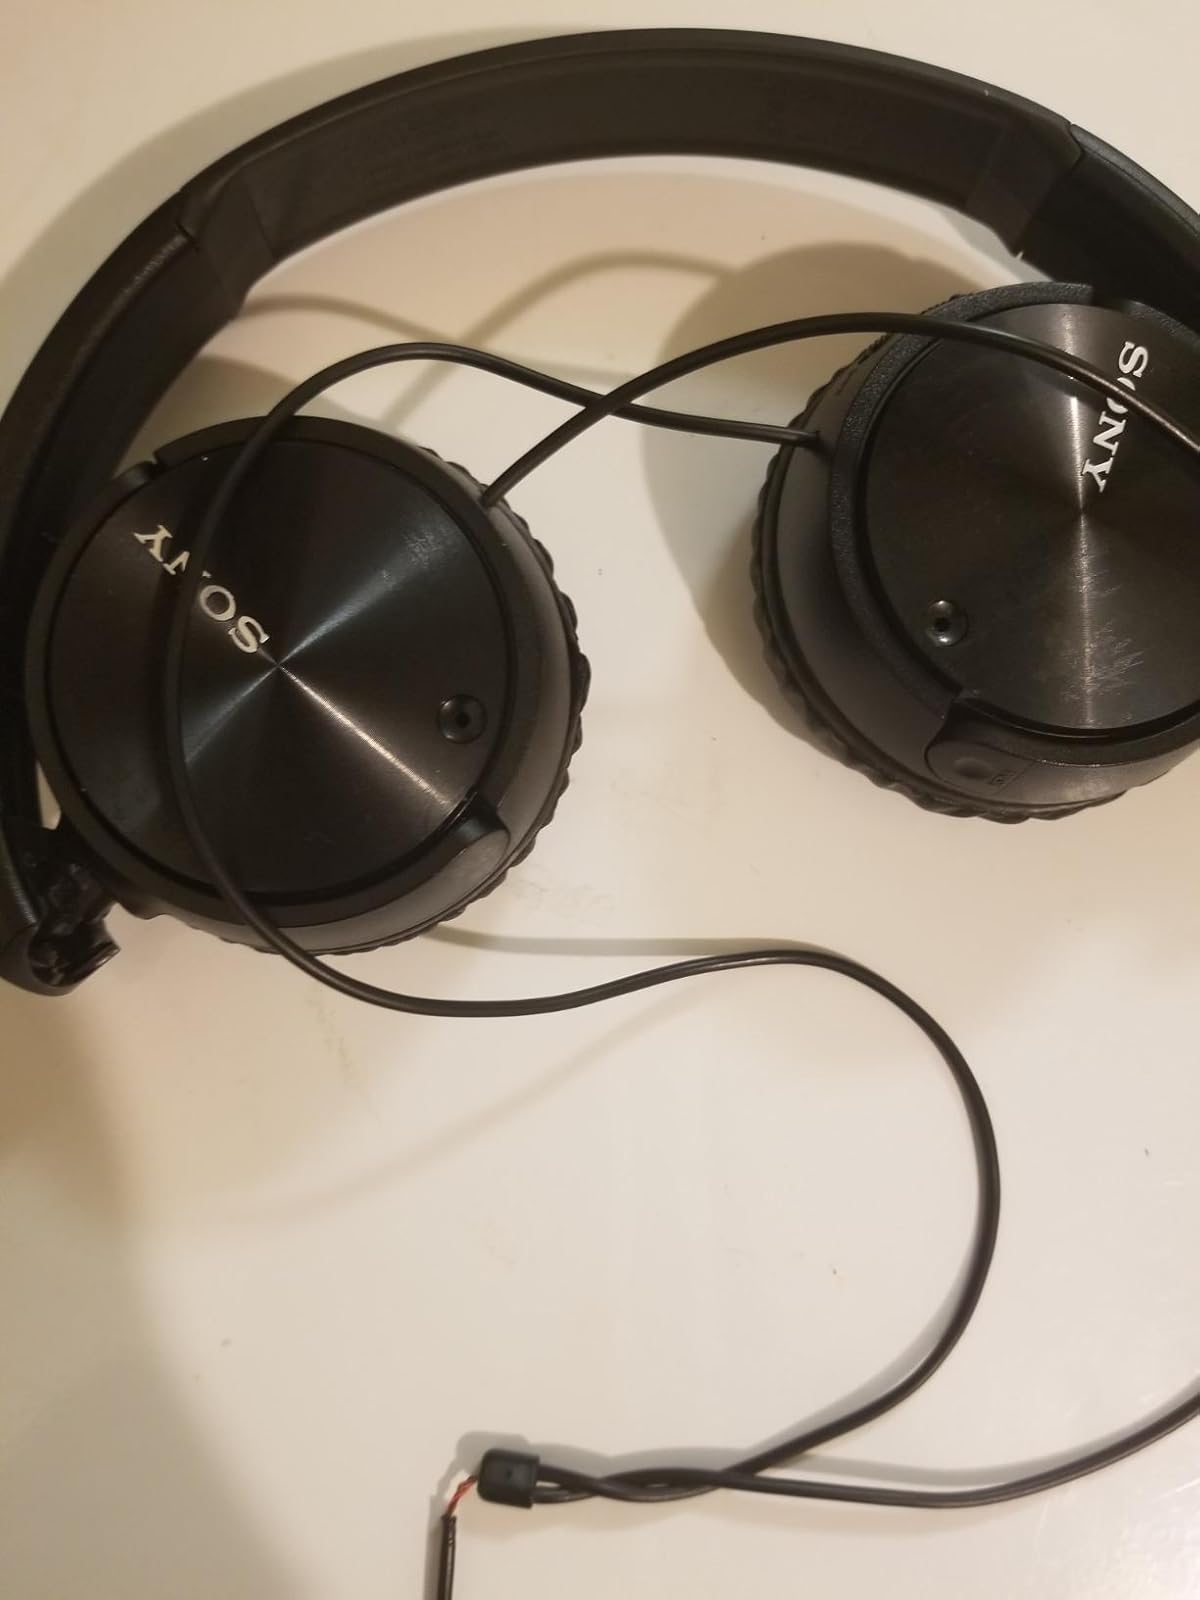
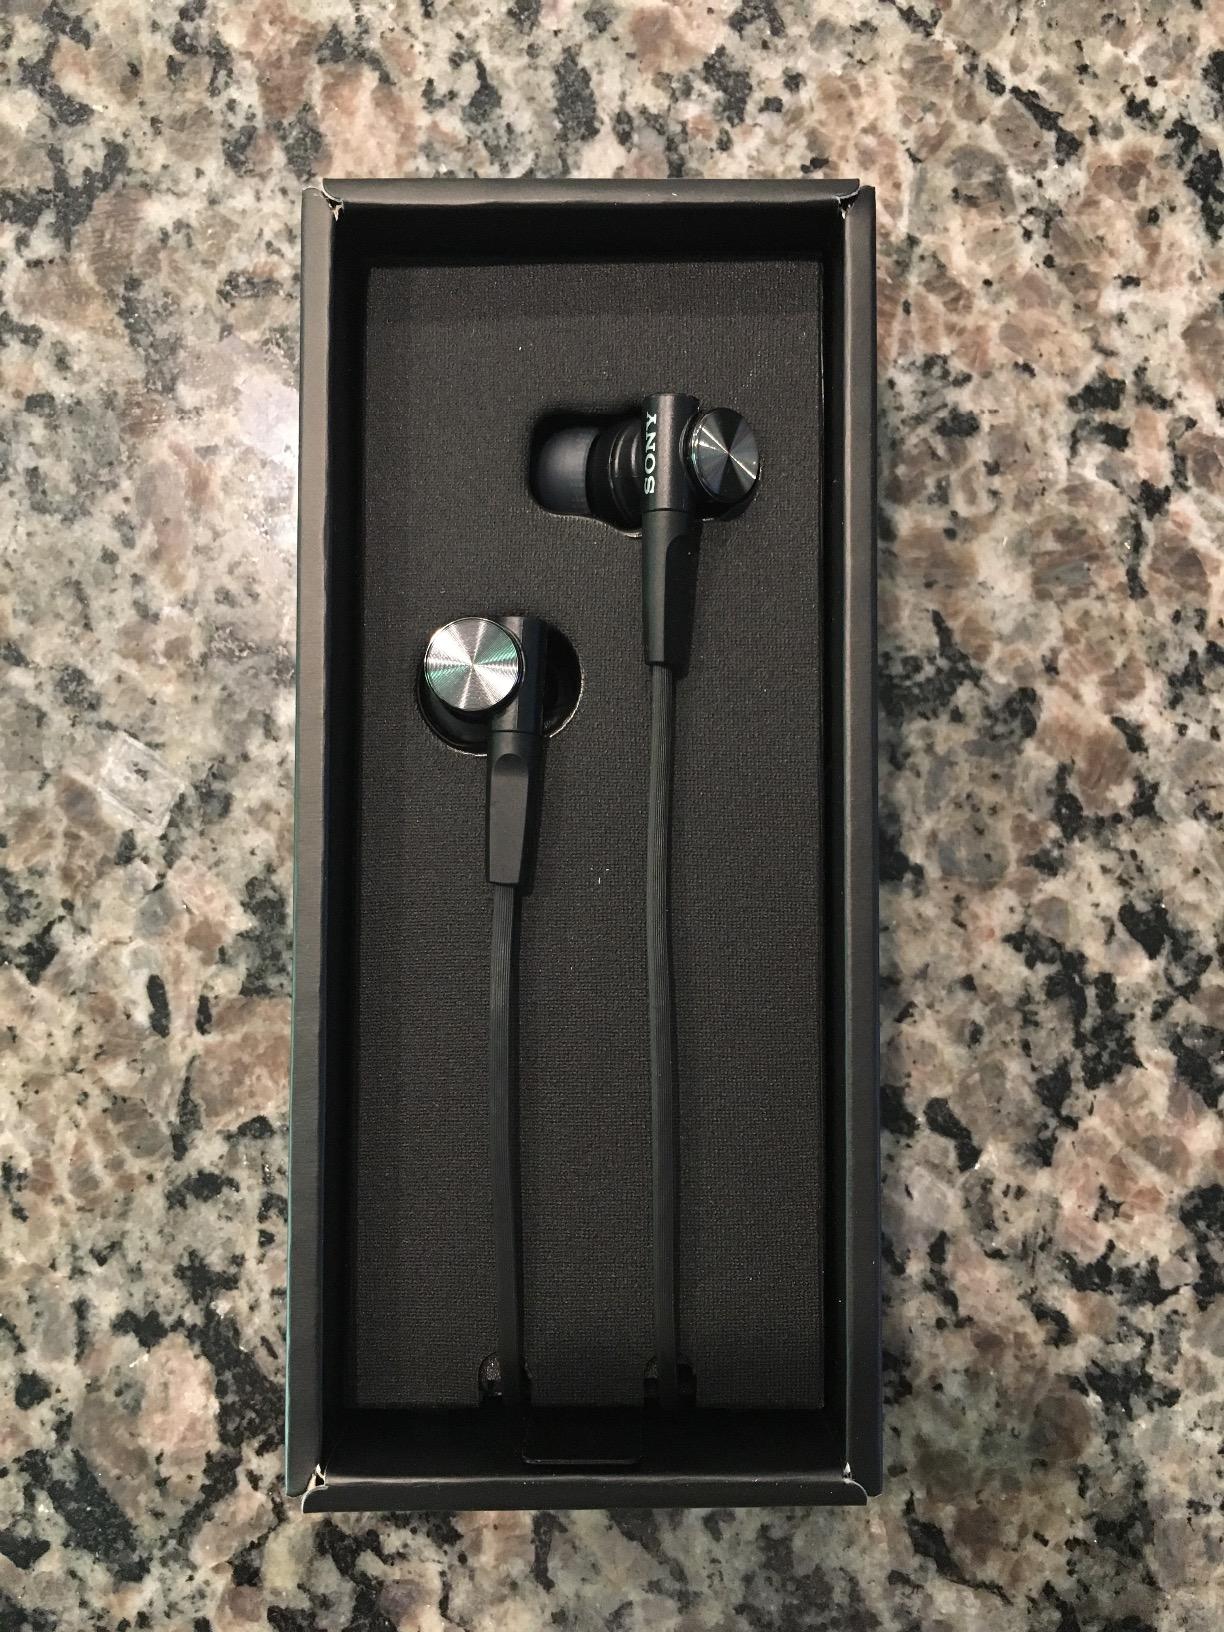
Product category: headphones
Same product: no